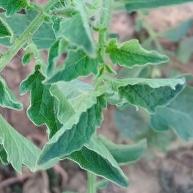
Crop: Tomato
Condition: healthy-leaf